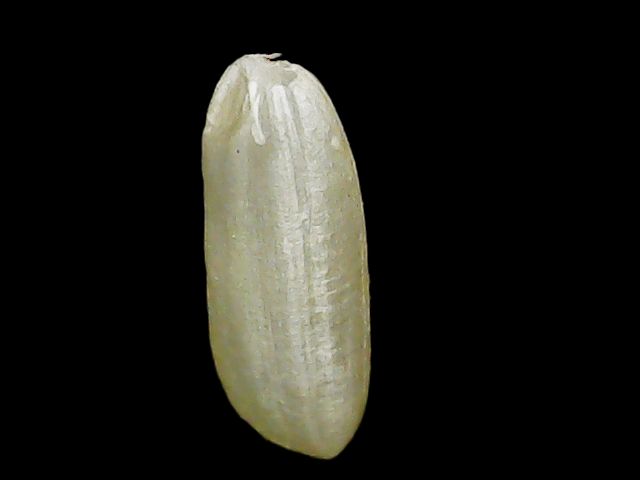
Rice variety: Binadhan26